County Carlow

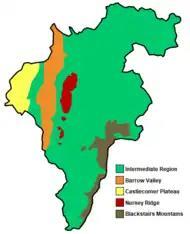
Physiographic regions of County Carlow

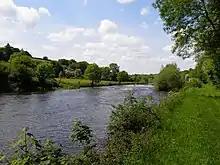
The River Barrow south of Borris

Carlow's southern, western and eastern boundaries are demarcated by the county's three principal geographic features – the River Barrow, the River Slaney and the Blackstairs Mountains – which are all European Union designated Special Areas of Conservation (SACs). The county is divided into six physiographic regions – the Barrow Valley, Castlecomer Plateau, Nurney Ridge and Blackstairs Mountains, as well as the Tullow Lowlands and Southern Wedge, which are grouped together as an "Intermediate Region". The county is generally rural in nature and has a population density of 63 people per km2, with the majority of the population living within the Barrow Valley.